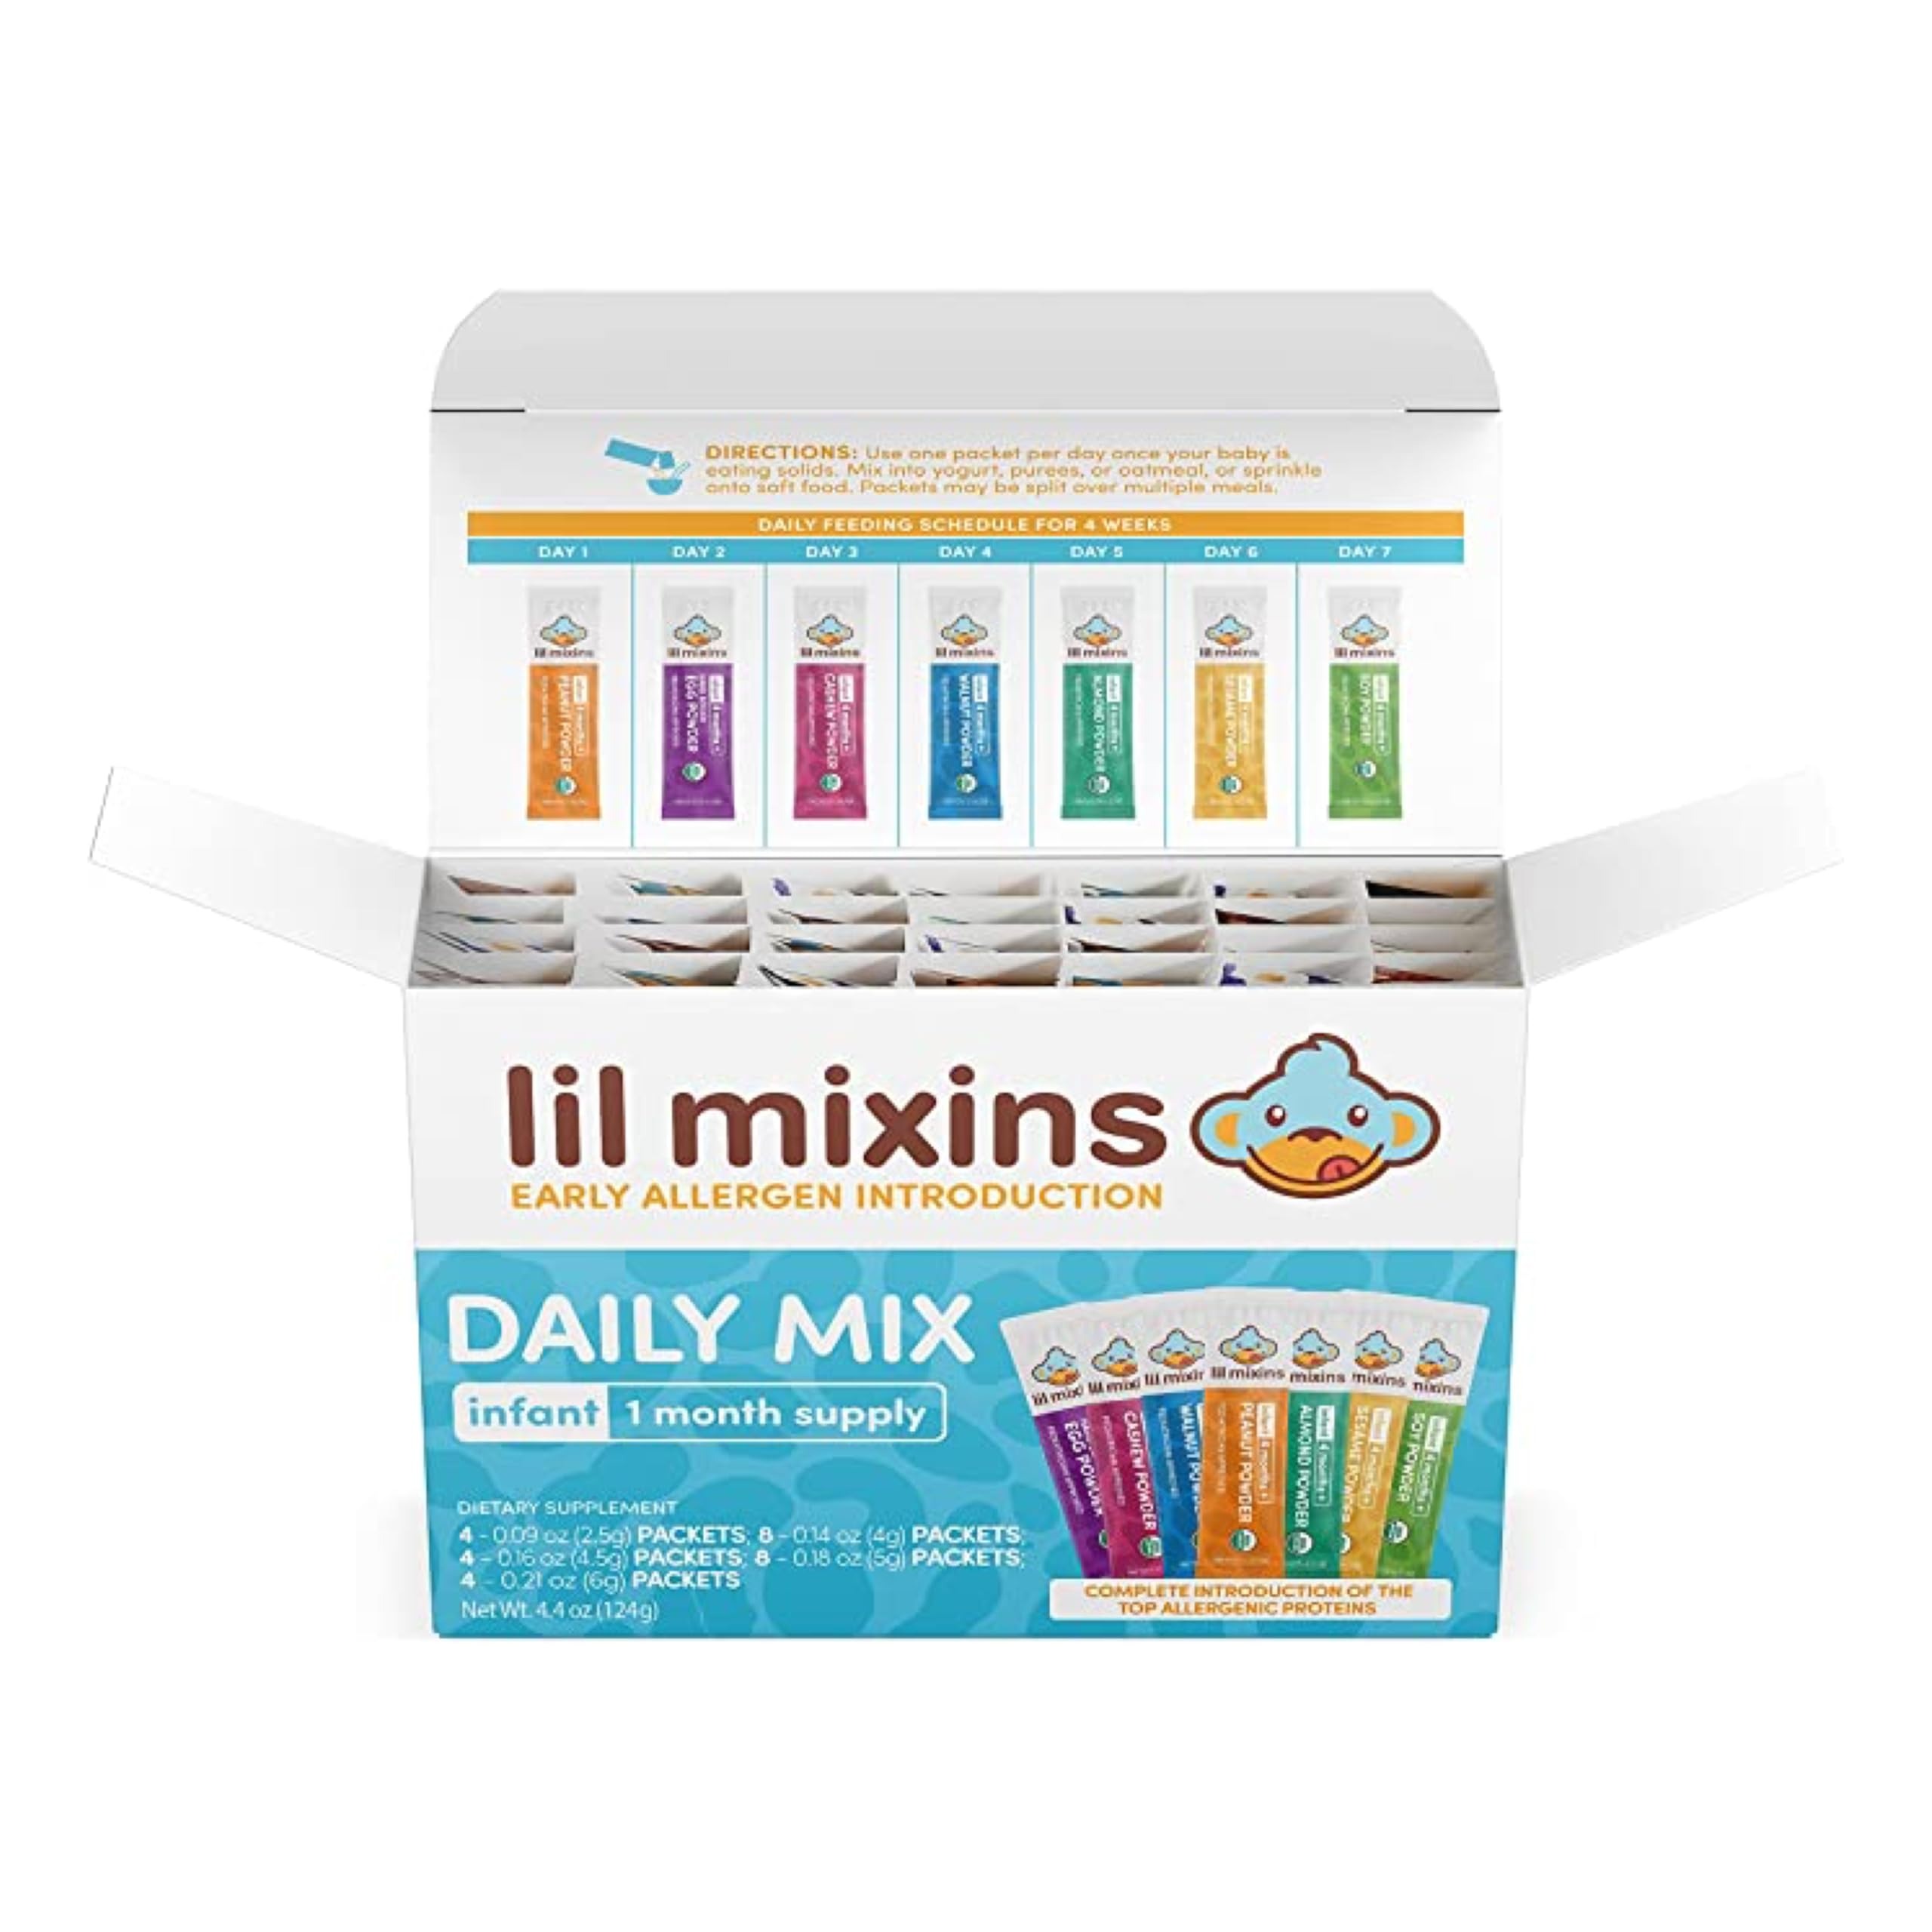
Item Name: Lil Mixins Early Allergen Introduction Mix-ins, Daily Mix | Peanut, Egg, Cashew, Walnut, Almond, Soy, Sesame Mix-Ins for Ages 4-12 Mo. Old, 1 Month Supply
Bullet Point 1: EARLY INTRODUCTION: Smart mix-ins are pure protein supplements that make it easy to add peanut, tree nut, and egg protein into a diet.
Bullet Point 2: EASY TO USE: Mix 1 packet per day into 4oz of cereal, yogurt, pouches, puree jars, or homemade meals. Start as early as 4 months old, use 1-2 times per week and continue until 1 year of age.
Bullet Point 3: SAFE & CLEAN INGREDIENTS: All of our mix-ins are non-GMO, no sweeteners, 0g sugar, and no coloring or other additives.
Bullet Point 4: INTRODUCE ONE ALLERGEN AT A TIME: We individually separate our mix-ins, so you can safely introduce new things one at a time. NOTE: Early introduction is NOT for those with a known allergy to a specific dietary item. Do not feed a child specific dietary items they are allergic to.
Bullet Point 5: PEDIATRICIAN APPROVED: Over 4,000 pediatricians recommend Lil Mixins to their patients for Early Allergen Introduction. Compliant with American Pediatric guidelines.
Product Description: The Easiest Way To Introduce the Top Allergens. The Intro Mix is a one week trial of the Daily Mix one month. It includes 7 of the most common food allergens packaged in individual sticks. Smart mix-ins are pure protein supplements that make it easy to add peanut, tree nut, and egg protein into a diet. The Intro Mix is Certified Organic with Peanut, Egg, Cashew, Walnut, Almond, Sesame, and Soy. We individually separate our mix-ins, so you can safely introduce new things one at a time. NOTE: Early introduction is NOT for those with a known allergy to a specific dietary item. Do not feed a child specific dietary items they are allergic to. The Intro Mix is a TRIAL version only.
Value: 4.4
Unit: Ounce

Price: 44.99